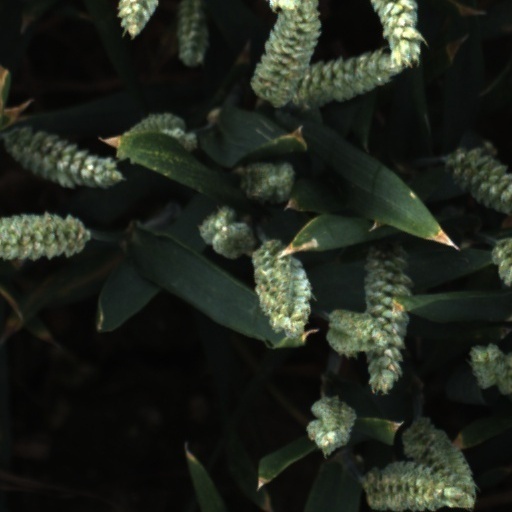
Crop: wheat